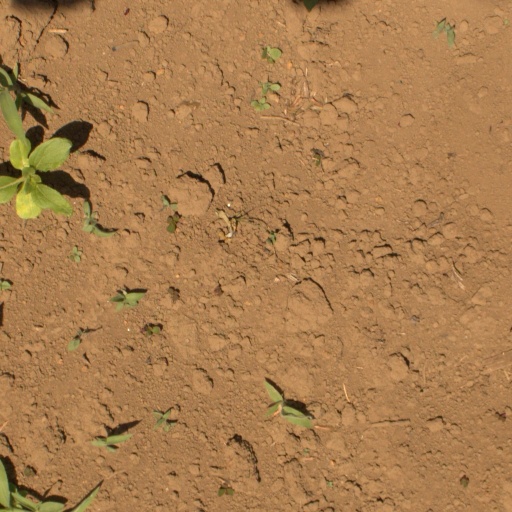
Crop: Jerusalem artichoke